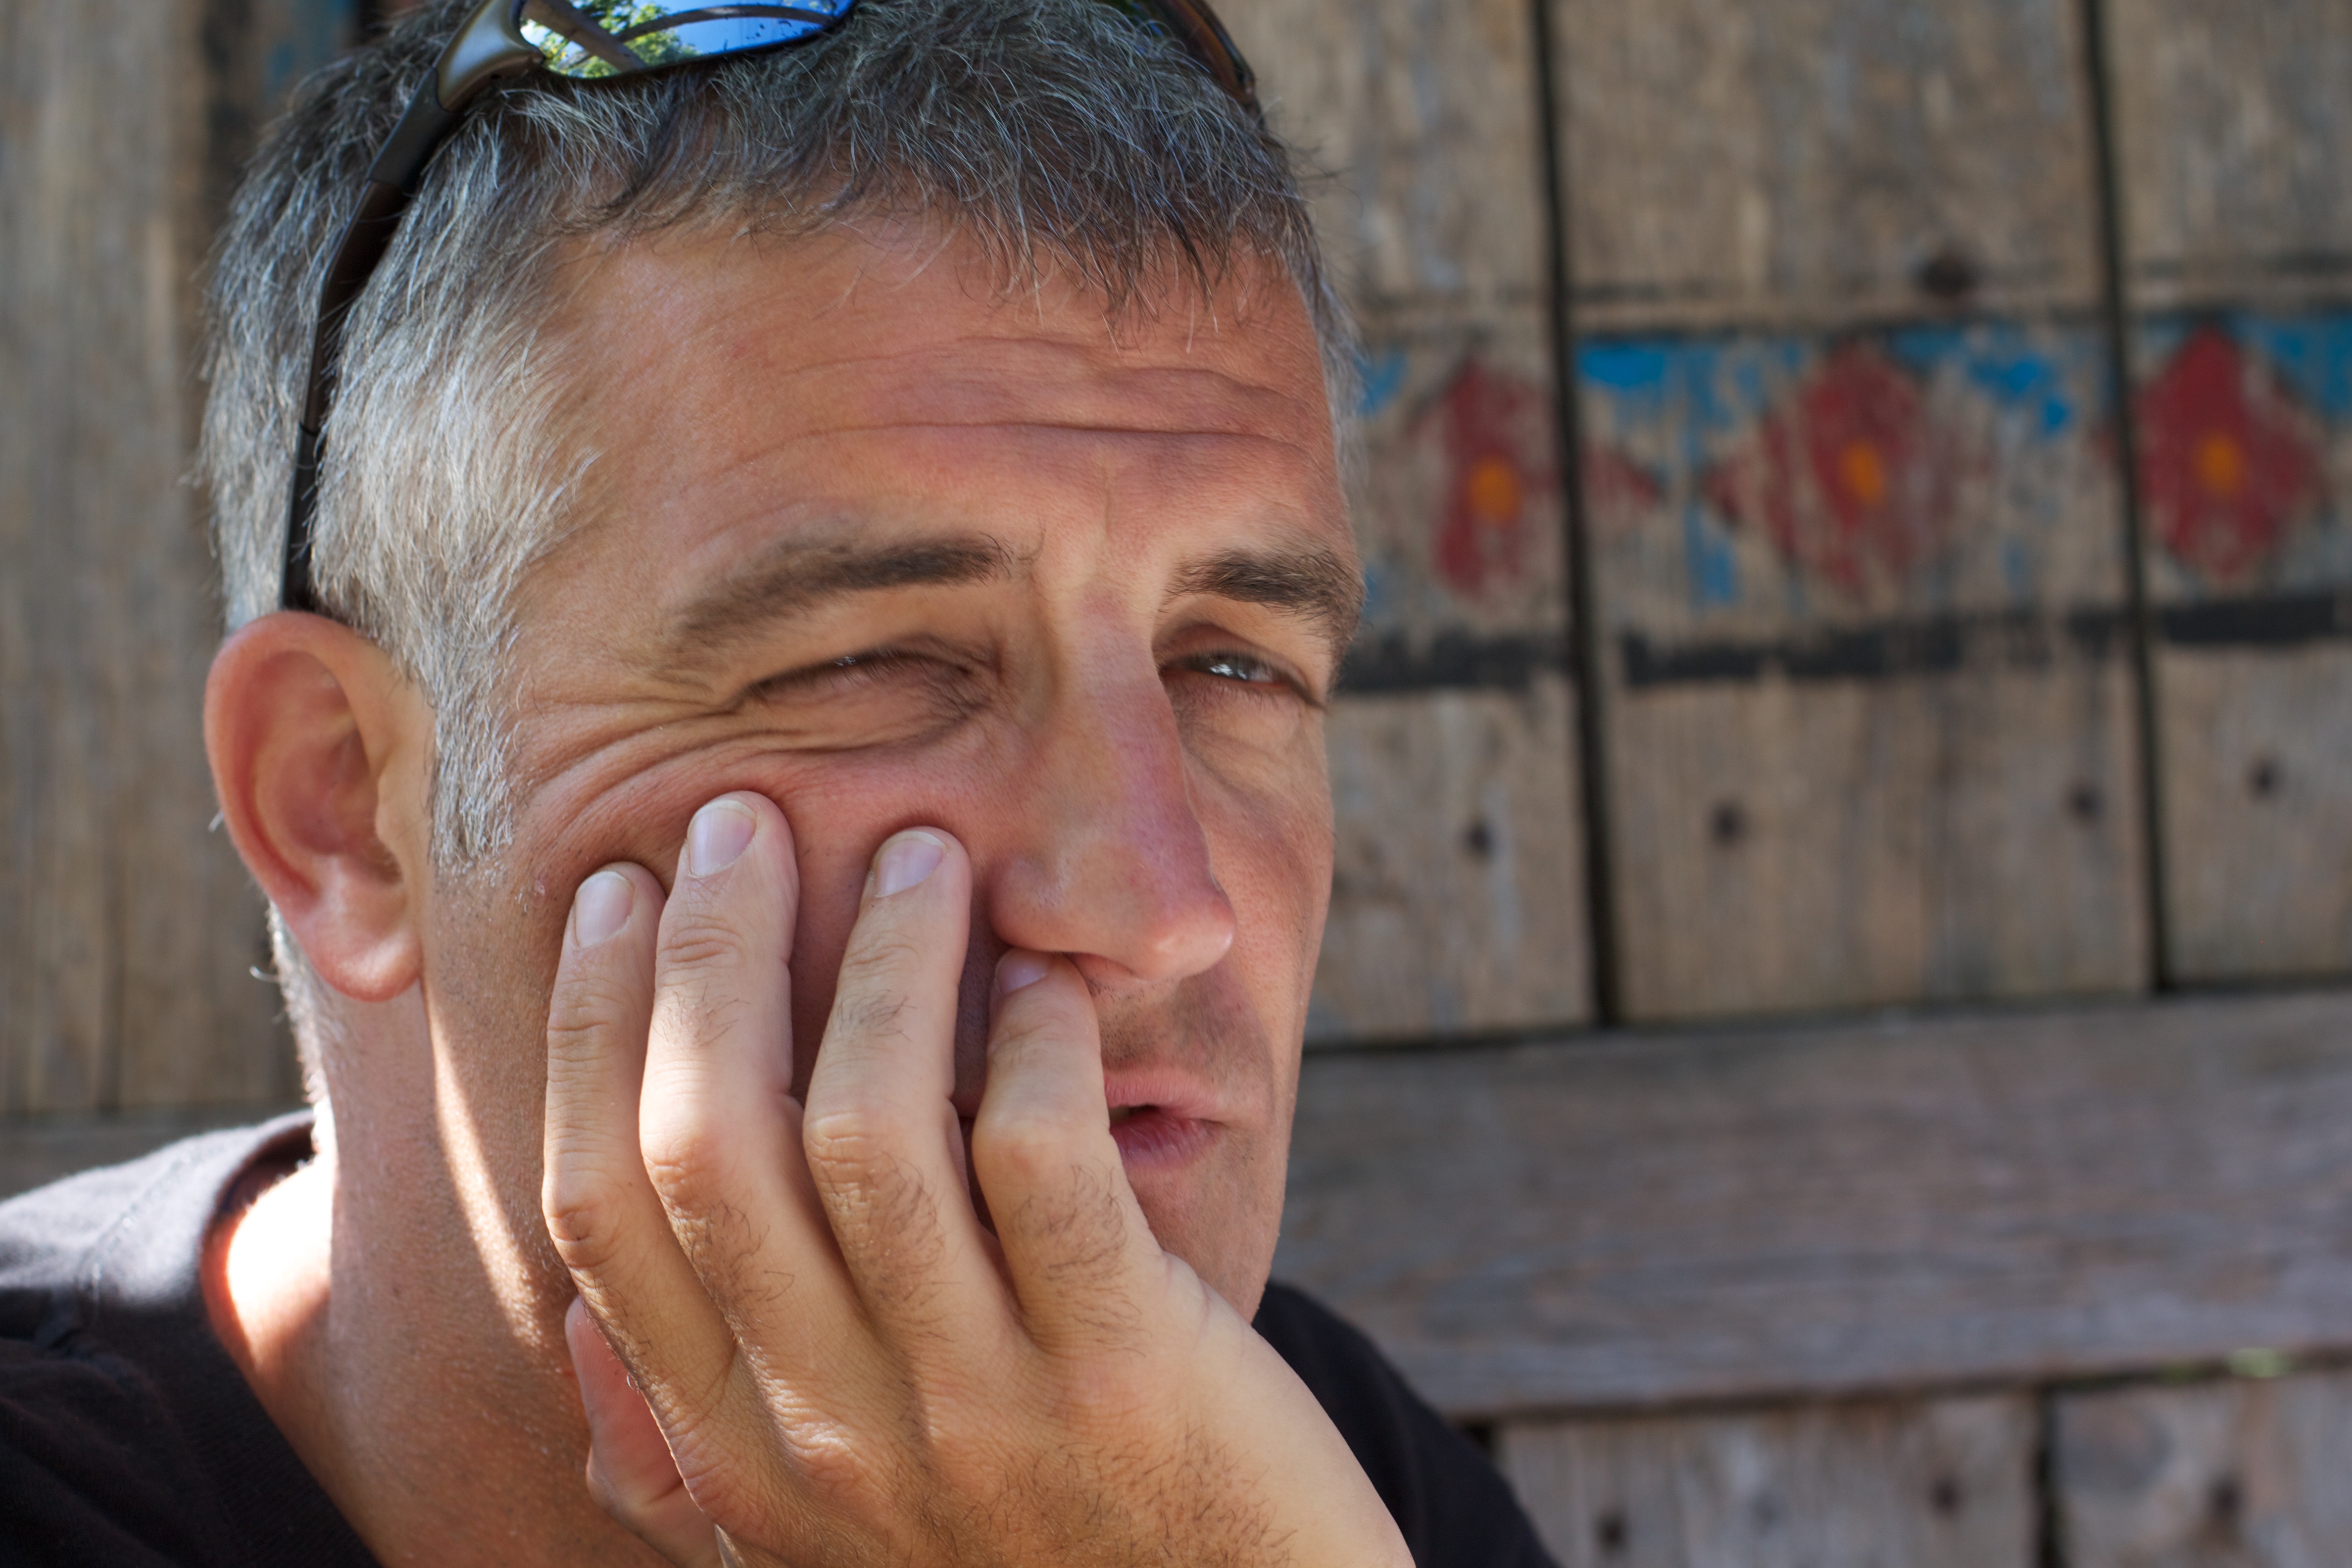
hand, man, person, male, portrait, facial expression, smile, mouth, human body, face, nose, temple, eye, head, skin, organ, odyssey, plpconnectu, hurleylounge, emotion, sense